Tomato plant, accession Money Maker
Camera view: bottom (45 deg); turntable rotation: 30 degrees
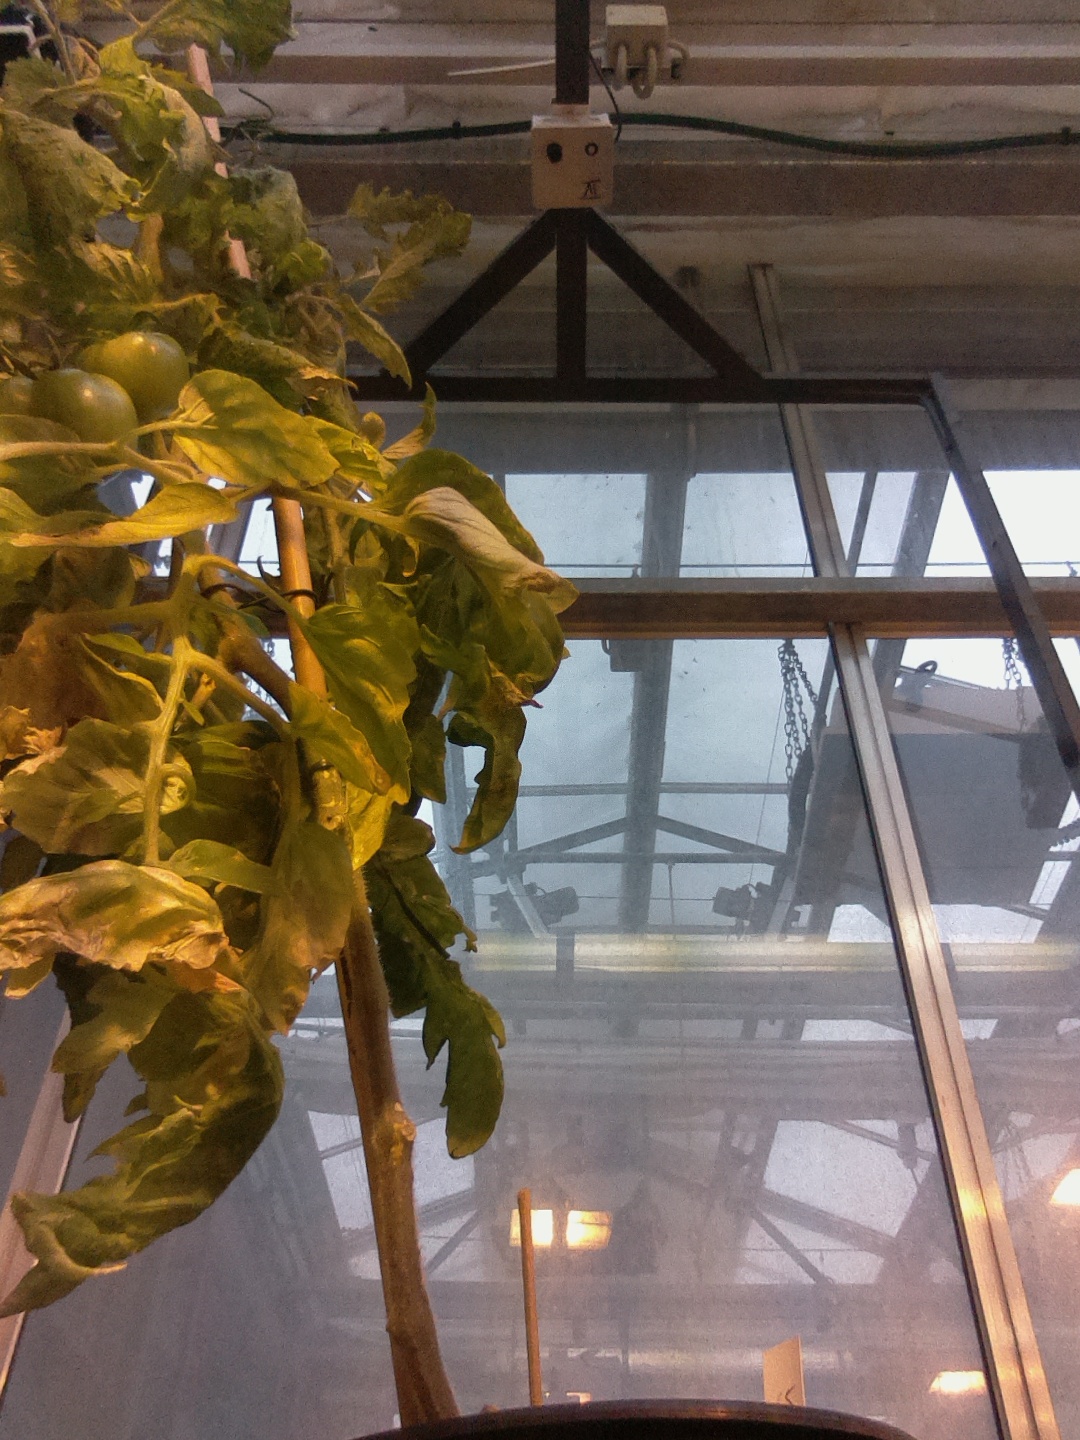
BBCH growth stage 79: 90% -100% of final fruit size